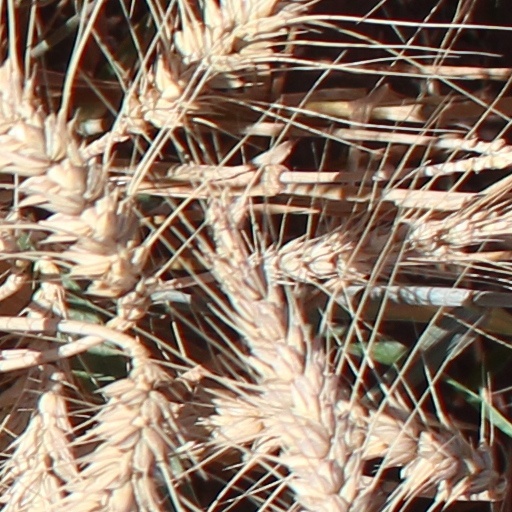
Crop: wheat